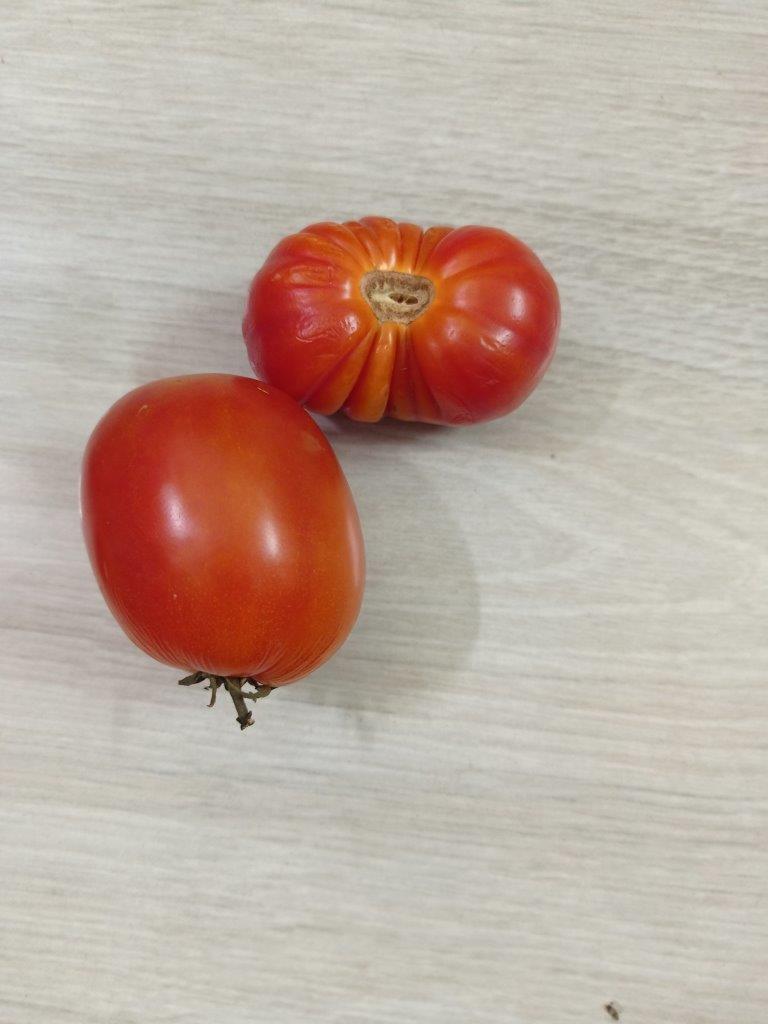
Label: Fresh